Awano, Tochigi

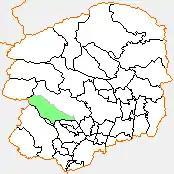
Map of Awano, Tochigi

As of 2003, the town has an estimated population of 10,278 and a density of 57.96 persons per km. The total area is 177.32 km.